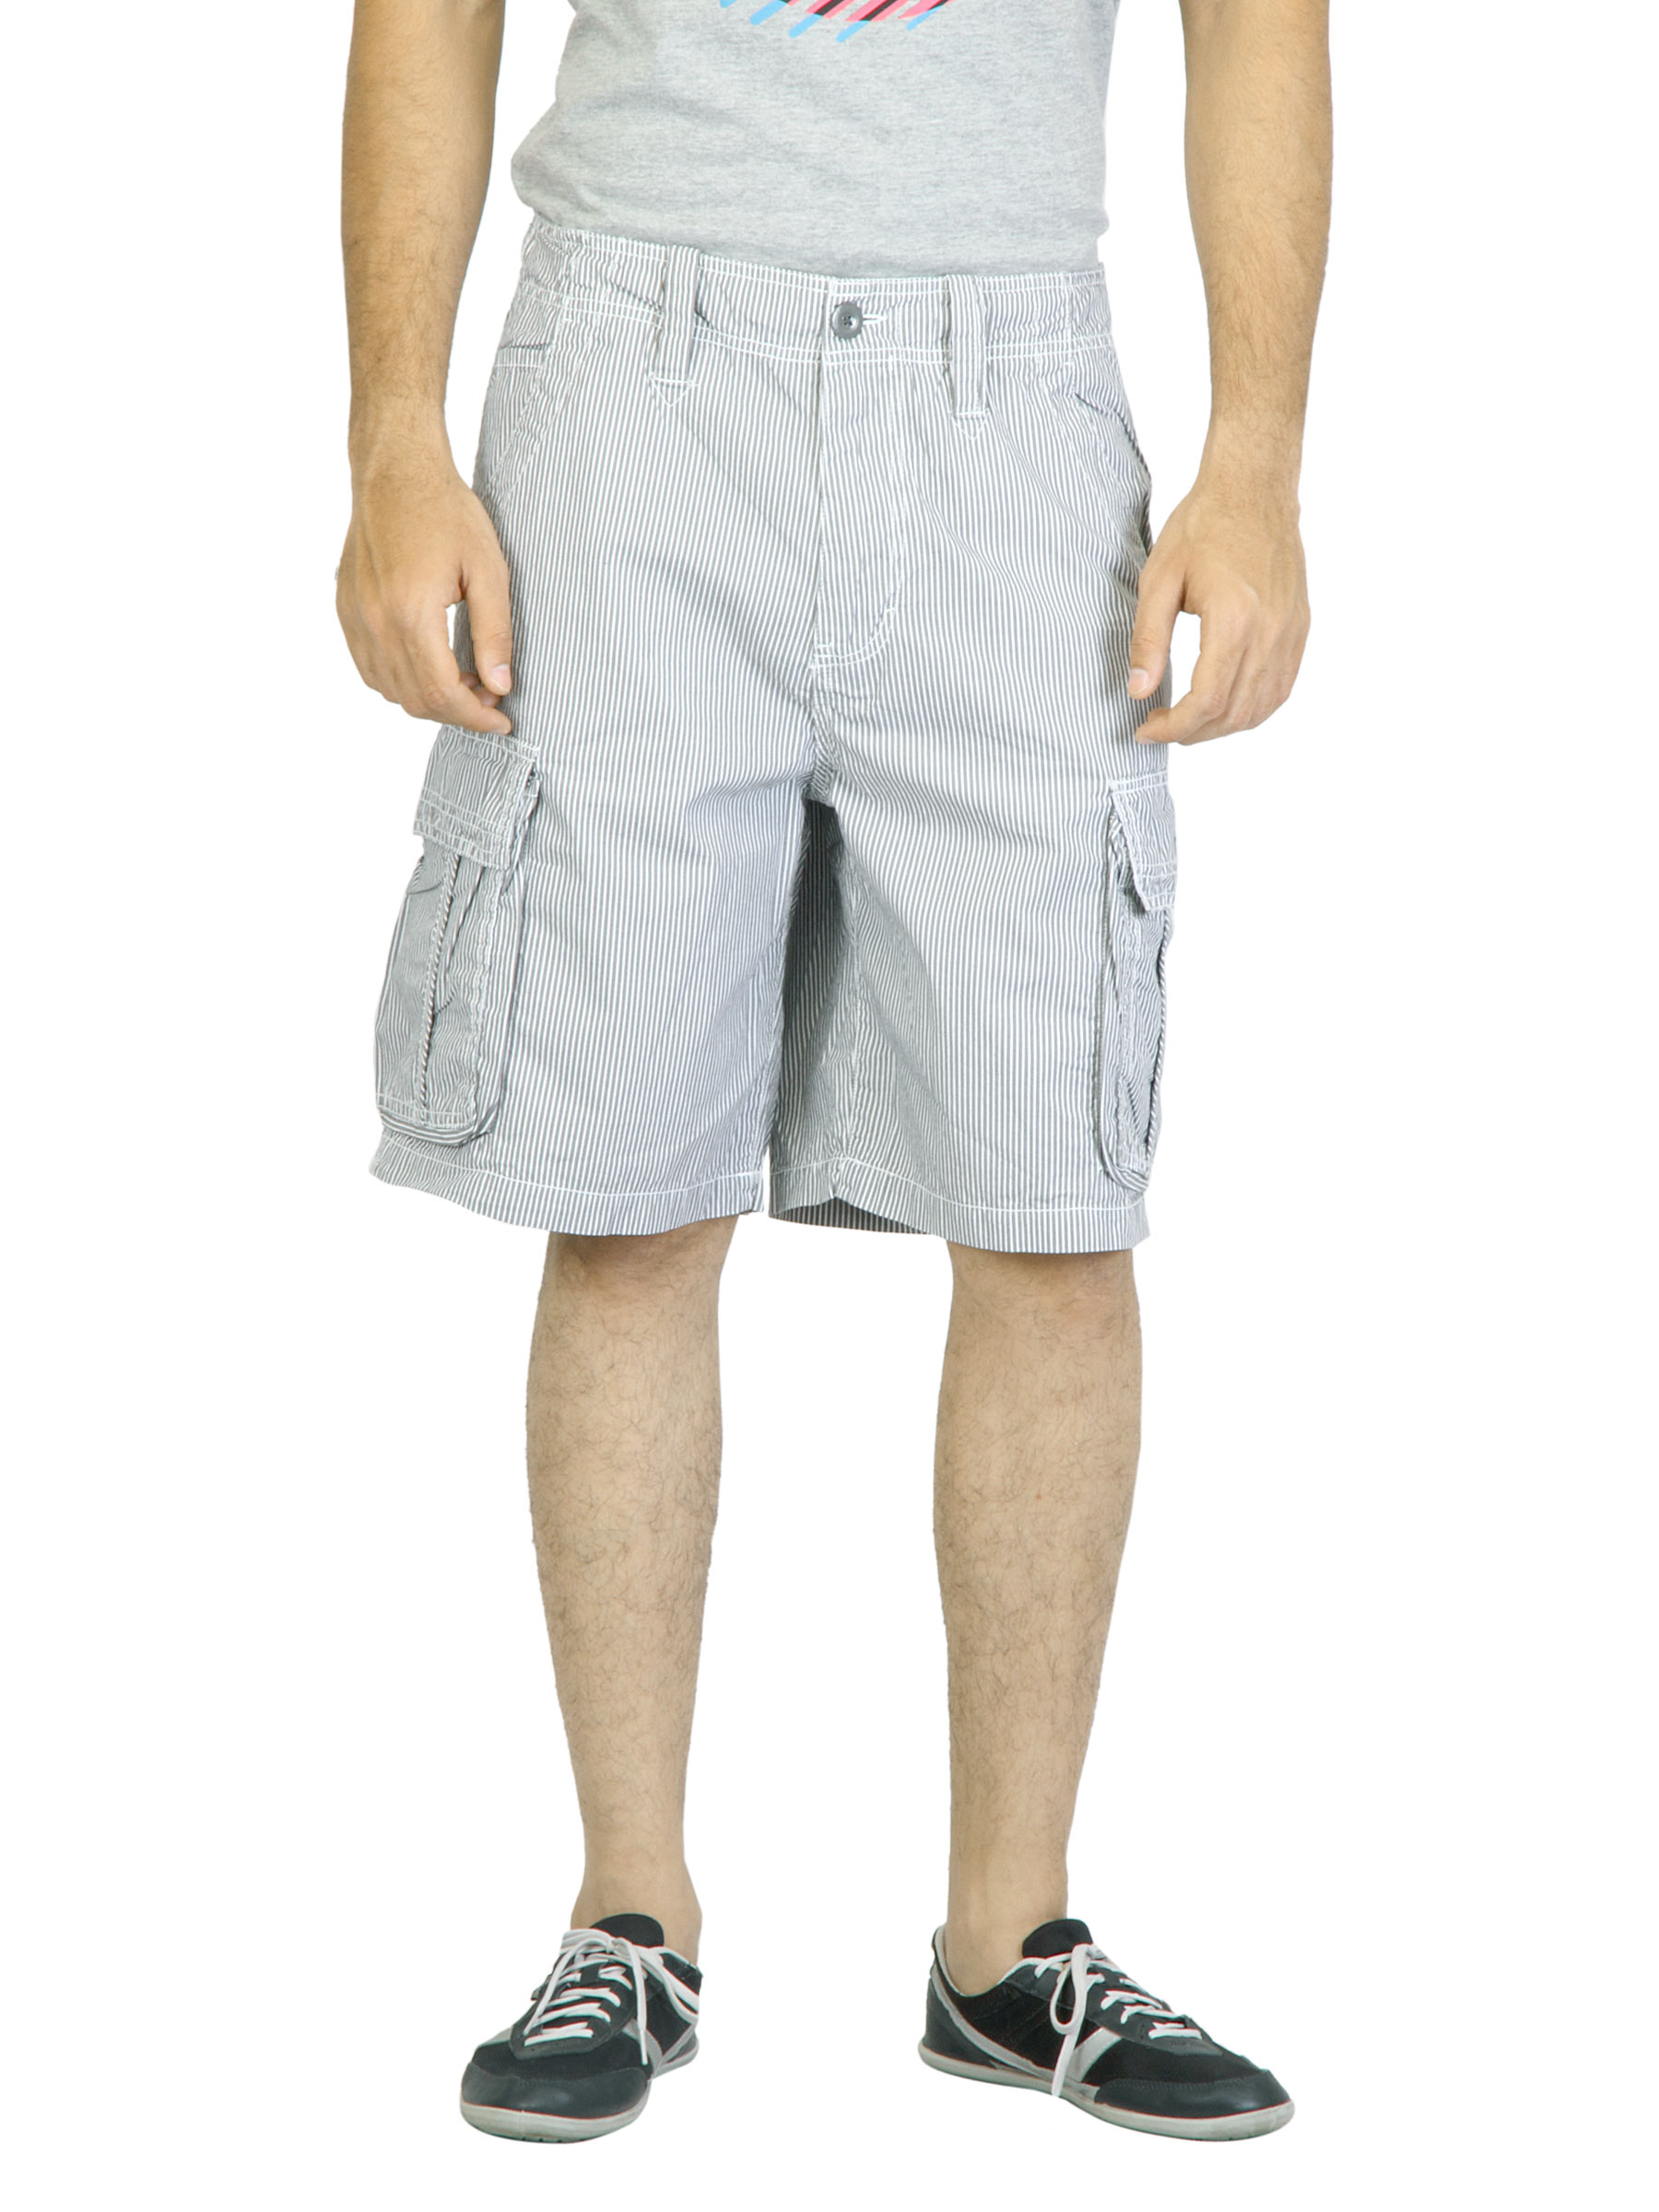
Quiksilver Men Grey Hammonds Cargo Shorts
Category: Apparel / Bottomwear / Shorts
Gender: Men
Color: Grey
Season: Summer 2012
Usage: Casual